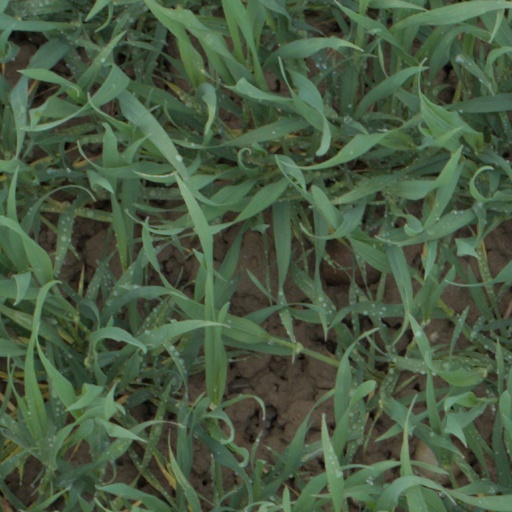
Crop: wheat